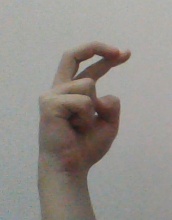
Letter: zay